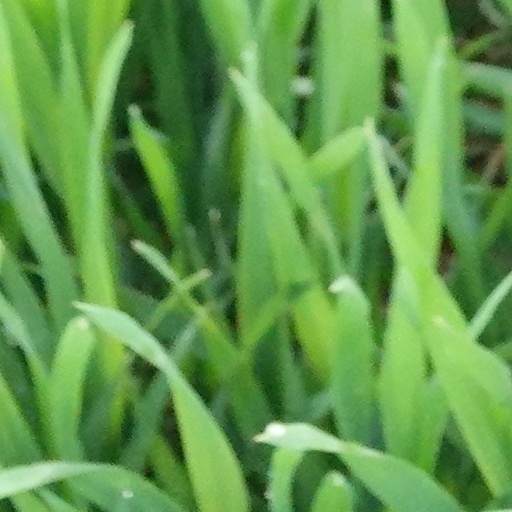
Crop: wheat